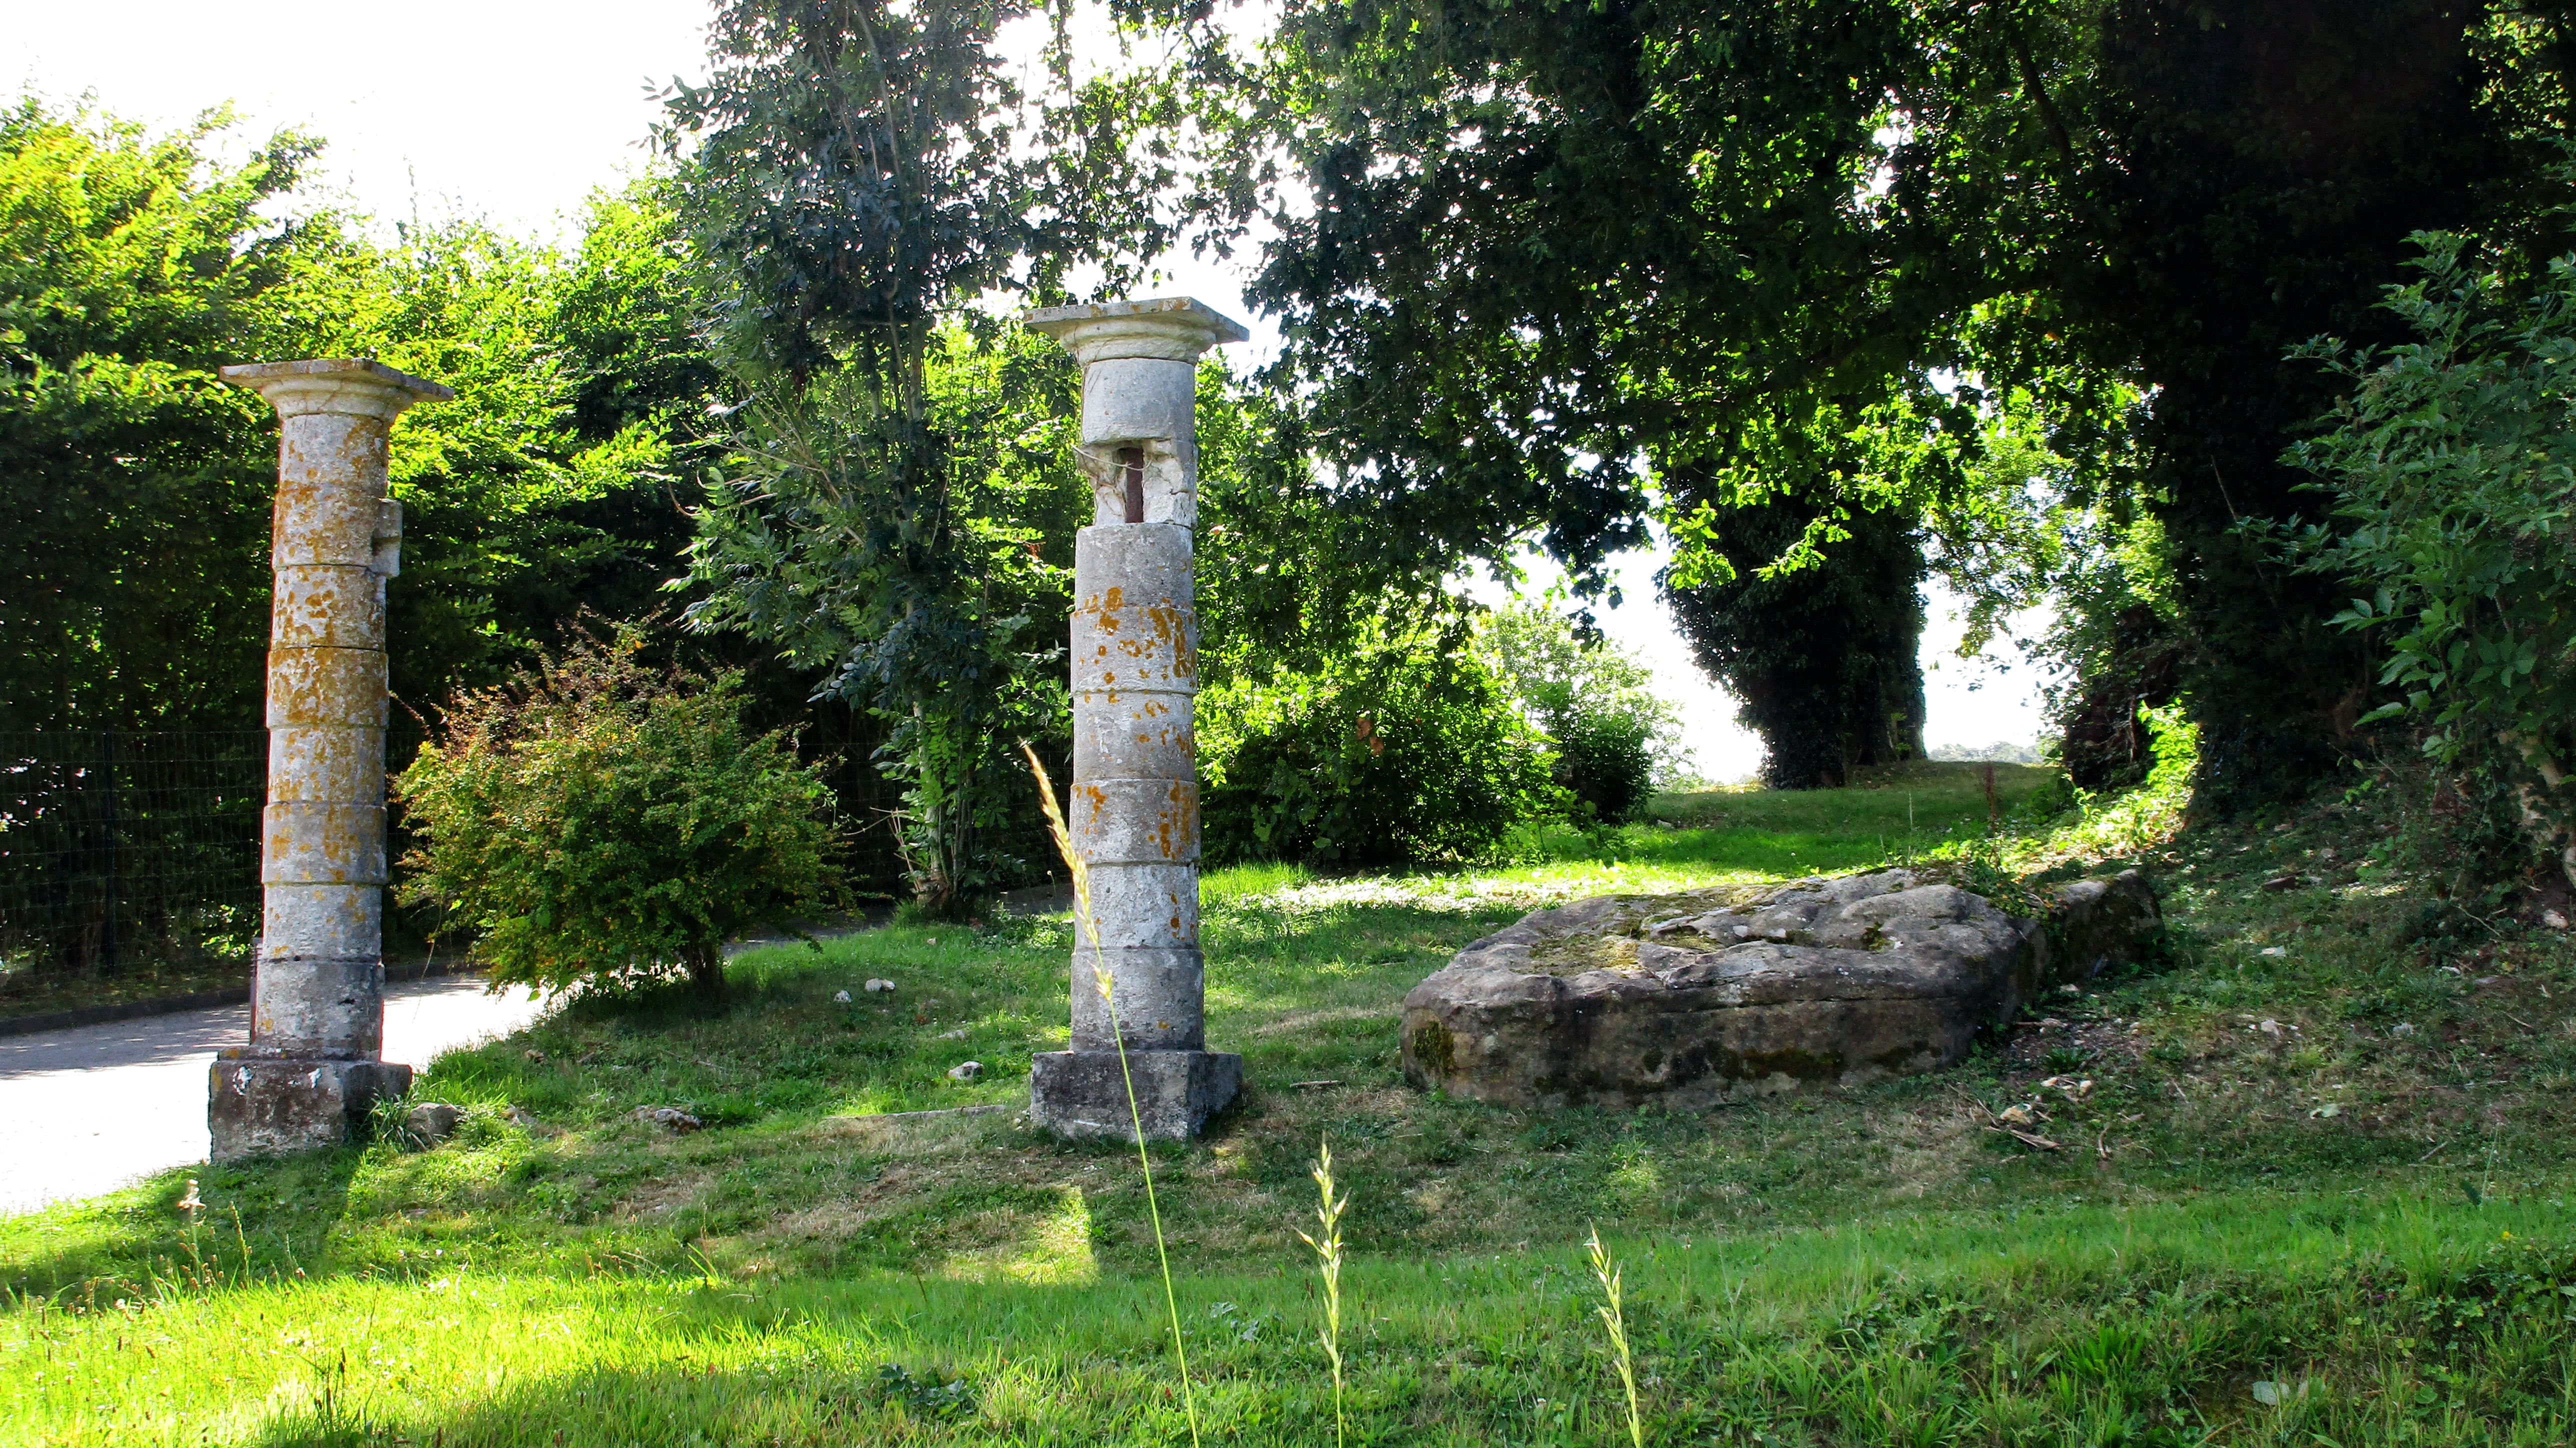
nature, tree, nature reserve, grass, garden, wall, estate, archaeological site, plant, ruins, outdoor structure, landscape, park, landscaping, walkway, shrub, woodland, land lot